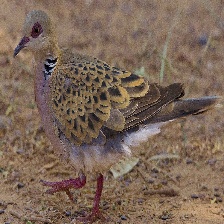
Species: EUROPEAN TURTLE DOVE
Scientific name: STREPTOPELIA TURTUR